Barack Obama Tucson memorial speech

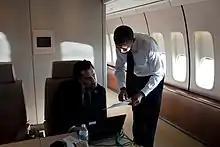
Obama with speechwriter Cody Keenan aboard Air Force One.

Obama began writing his speech the day of the shooting, discussing the matter with young Pentecostal clergyman, Joshua DuBois, head of the White House Office of Faith-Based and Neighborhood Partnerships. That day and the next, he spoke with relatives of the victims of the shooting, including Mark E. Kelly the astronaut who is Gabby Giffords' husband.